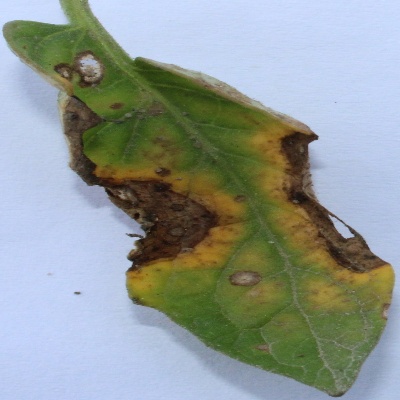
Crop: Tomato
Condition: verticulium wilt